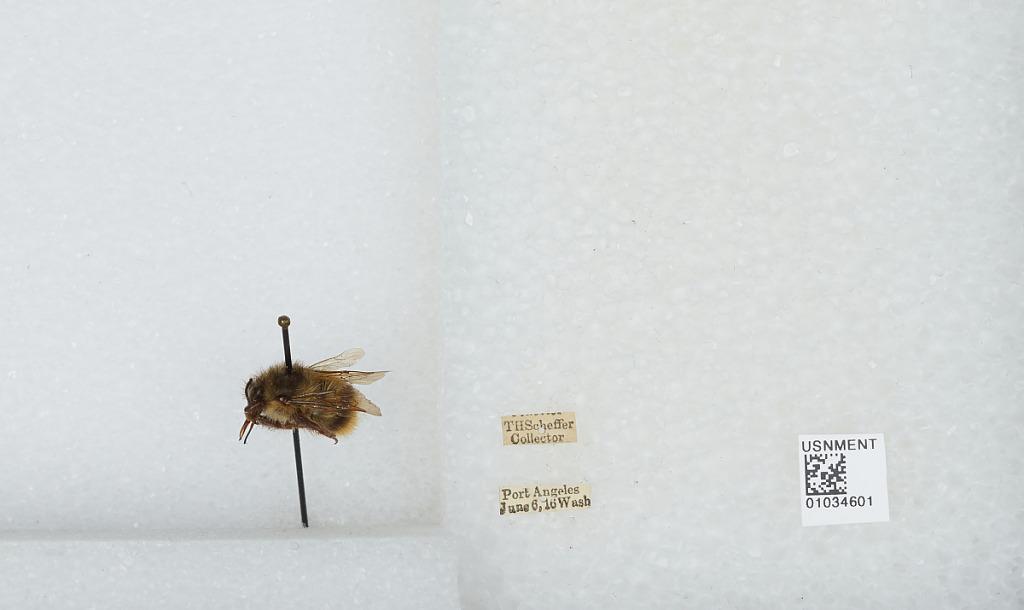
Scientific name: Bombus (Pyrobombus) mixtus Cresson
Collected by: T. Scheffer
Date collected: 1916-6-6
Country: United States
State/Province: Washington
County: Clallam
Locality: Port Angeles
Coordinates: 48.1131, -123.441